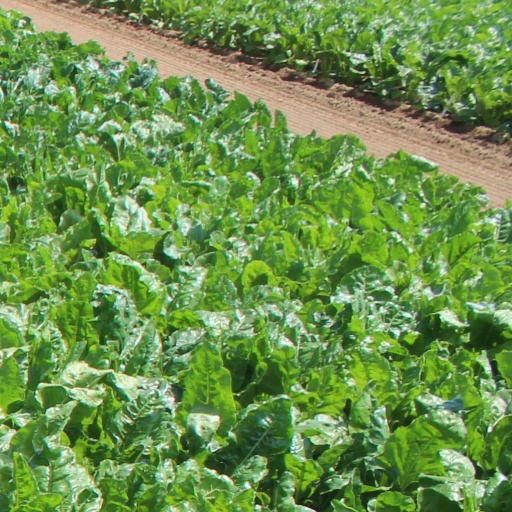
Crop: sugar beet